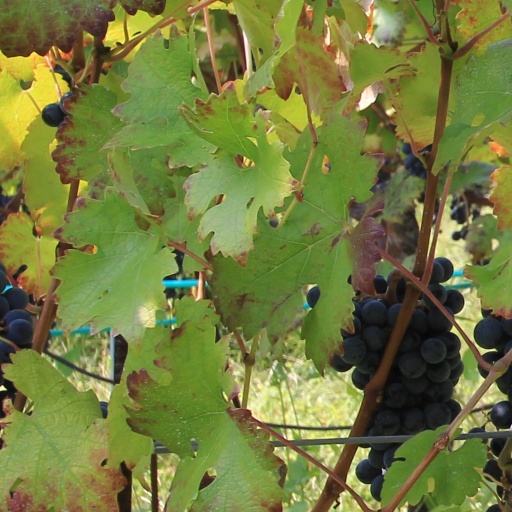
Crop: grape